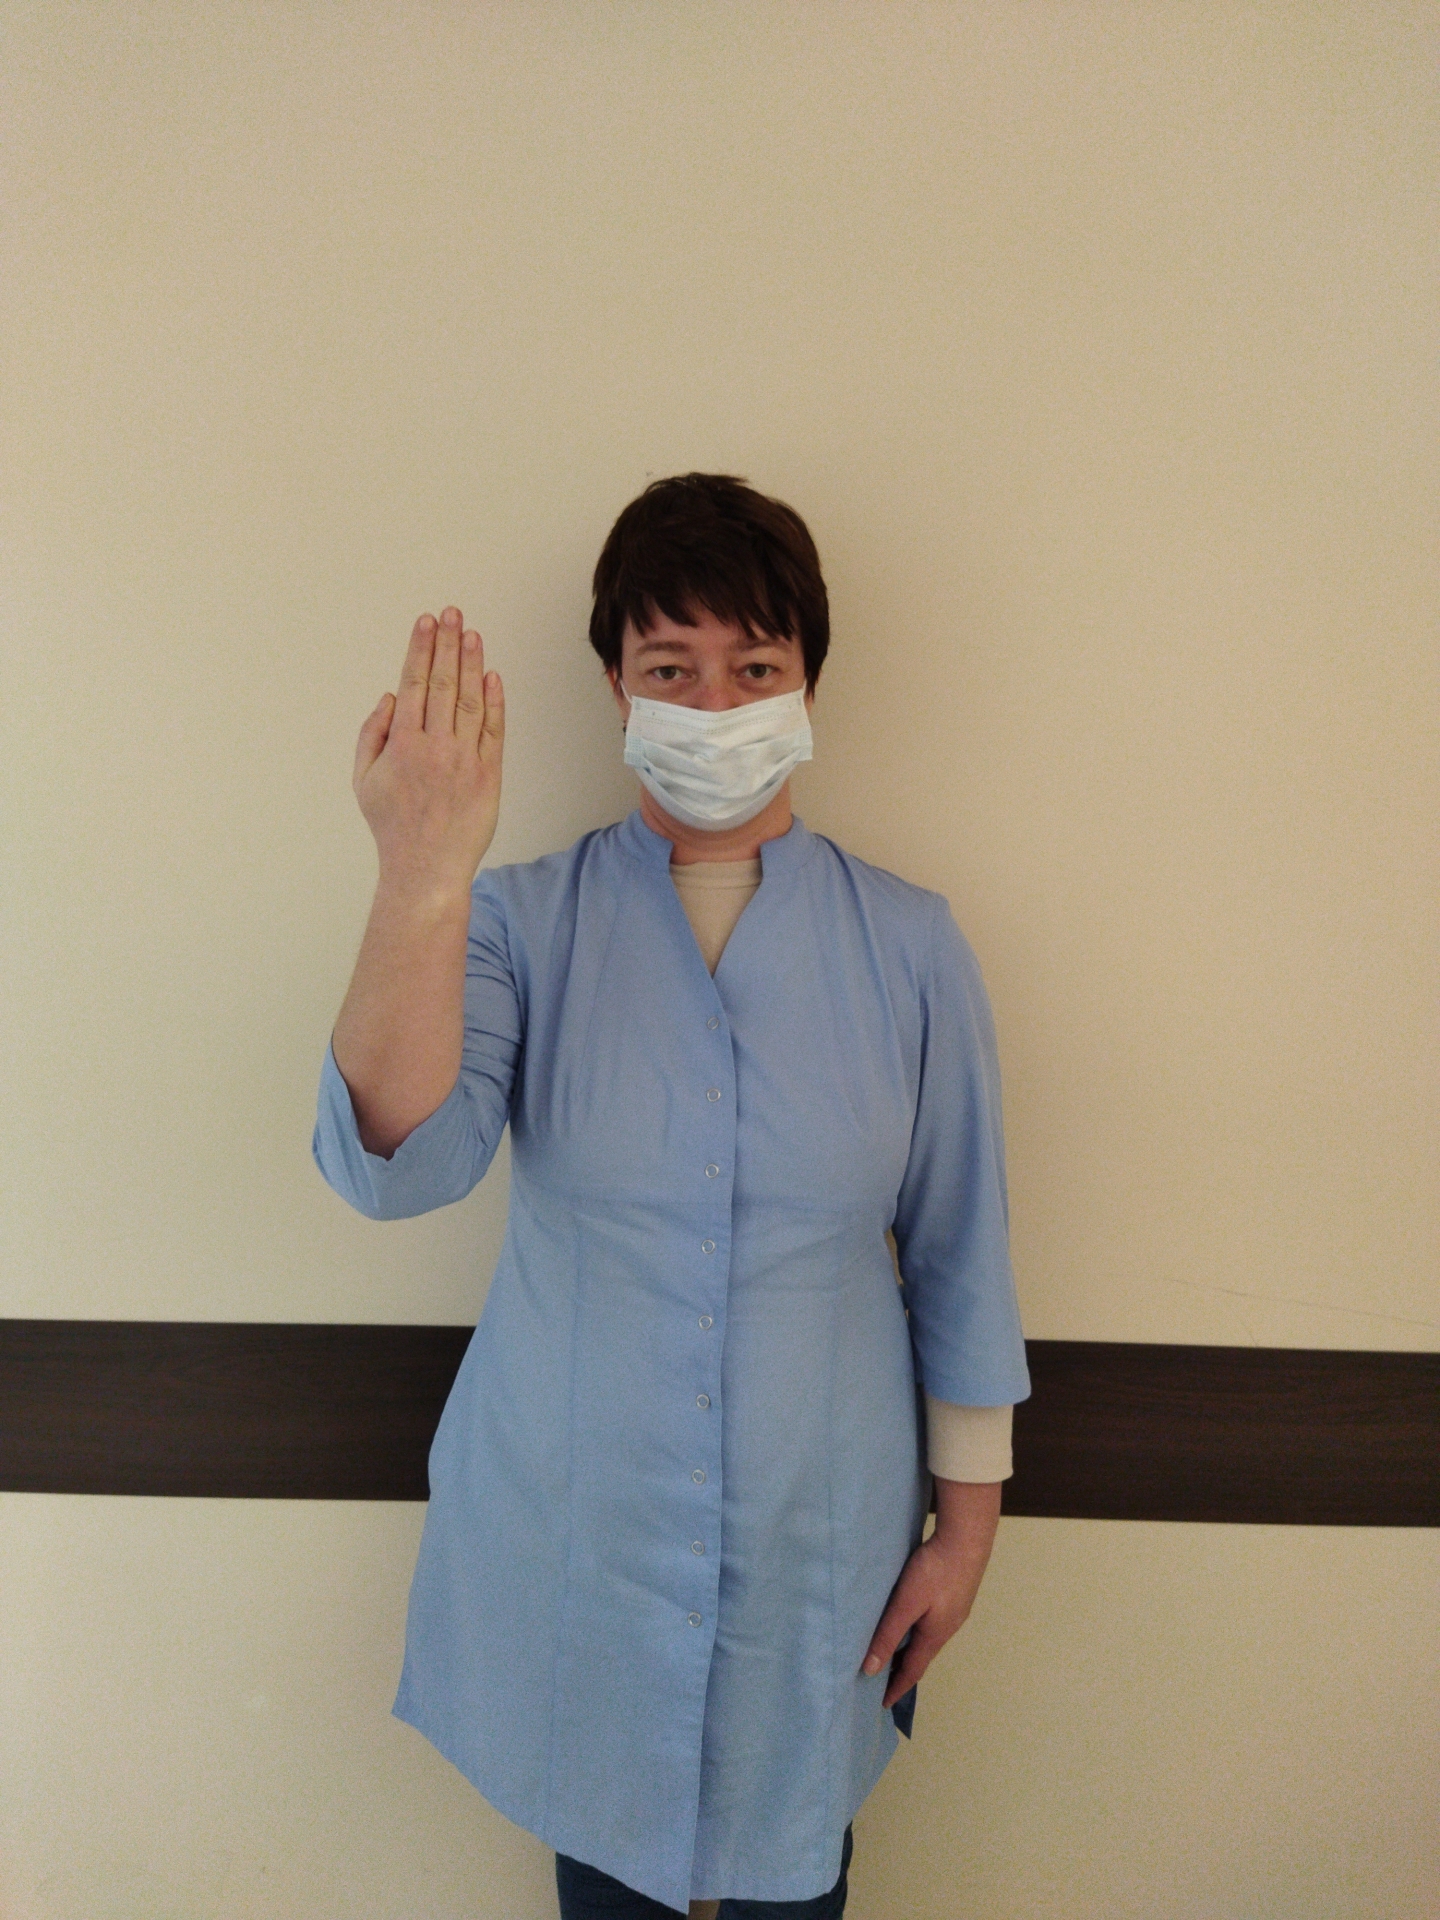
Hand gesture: stop_inverted